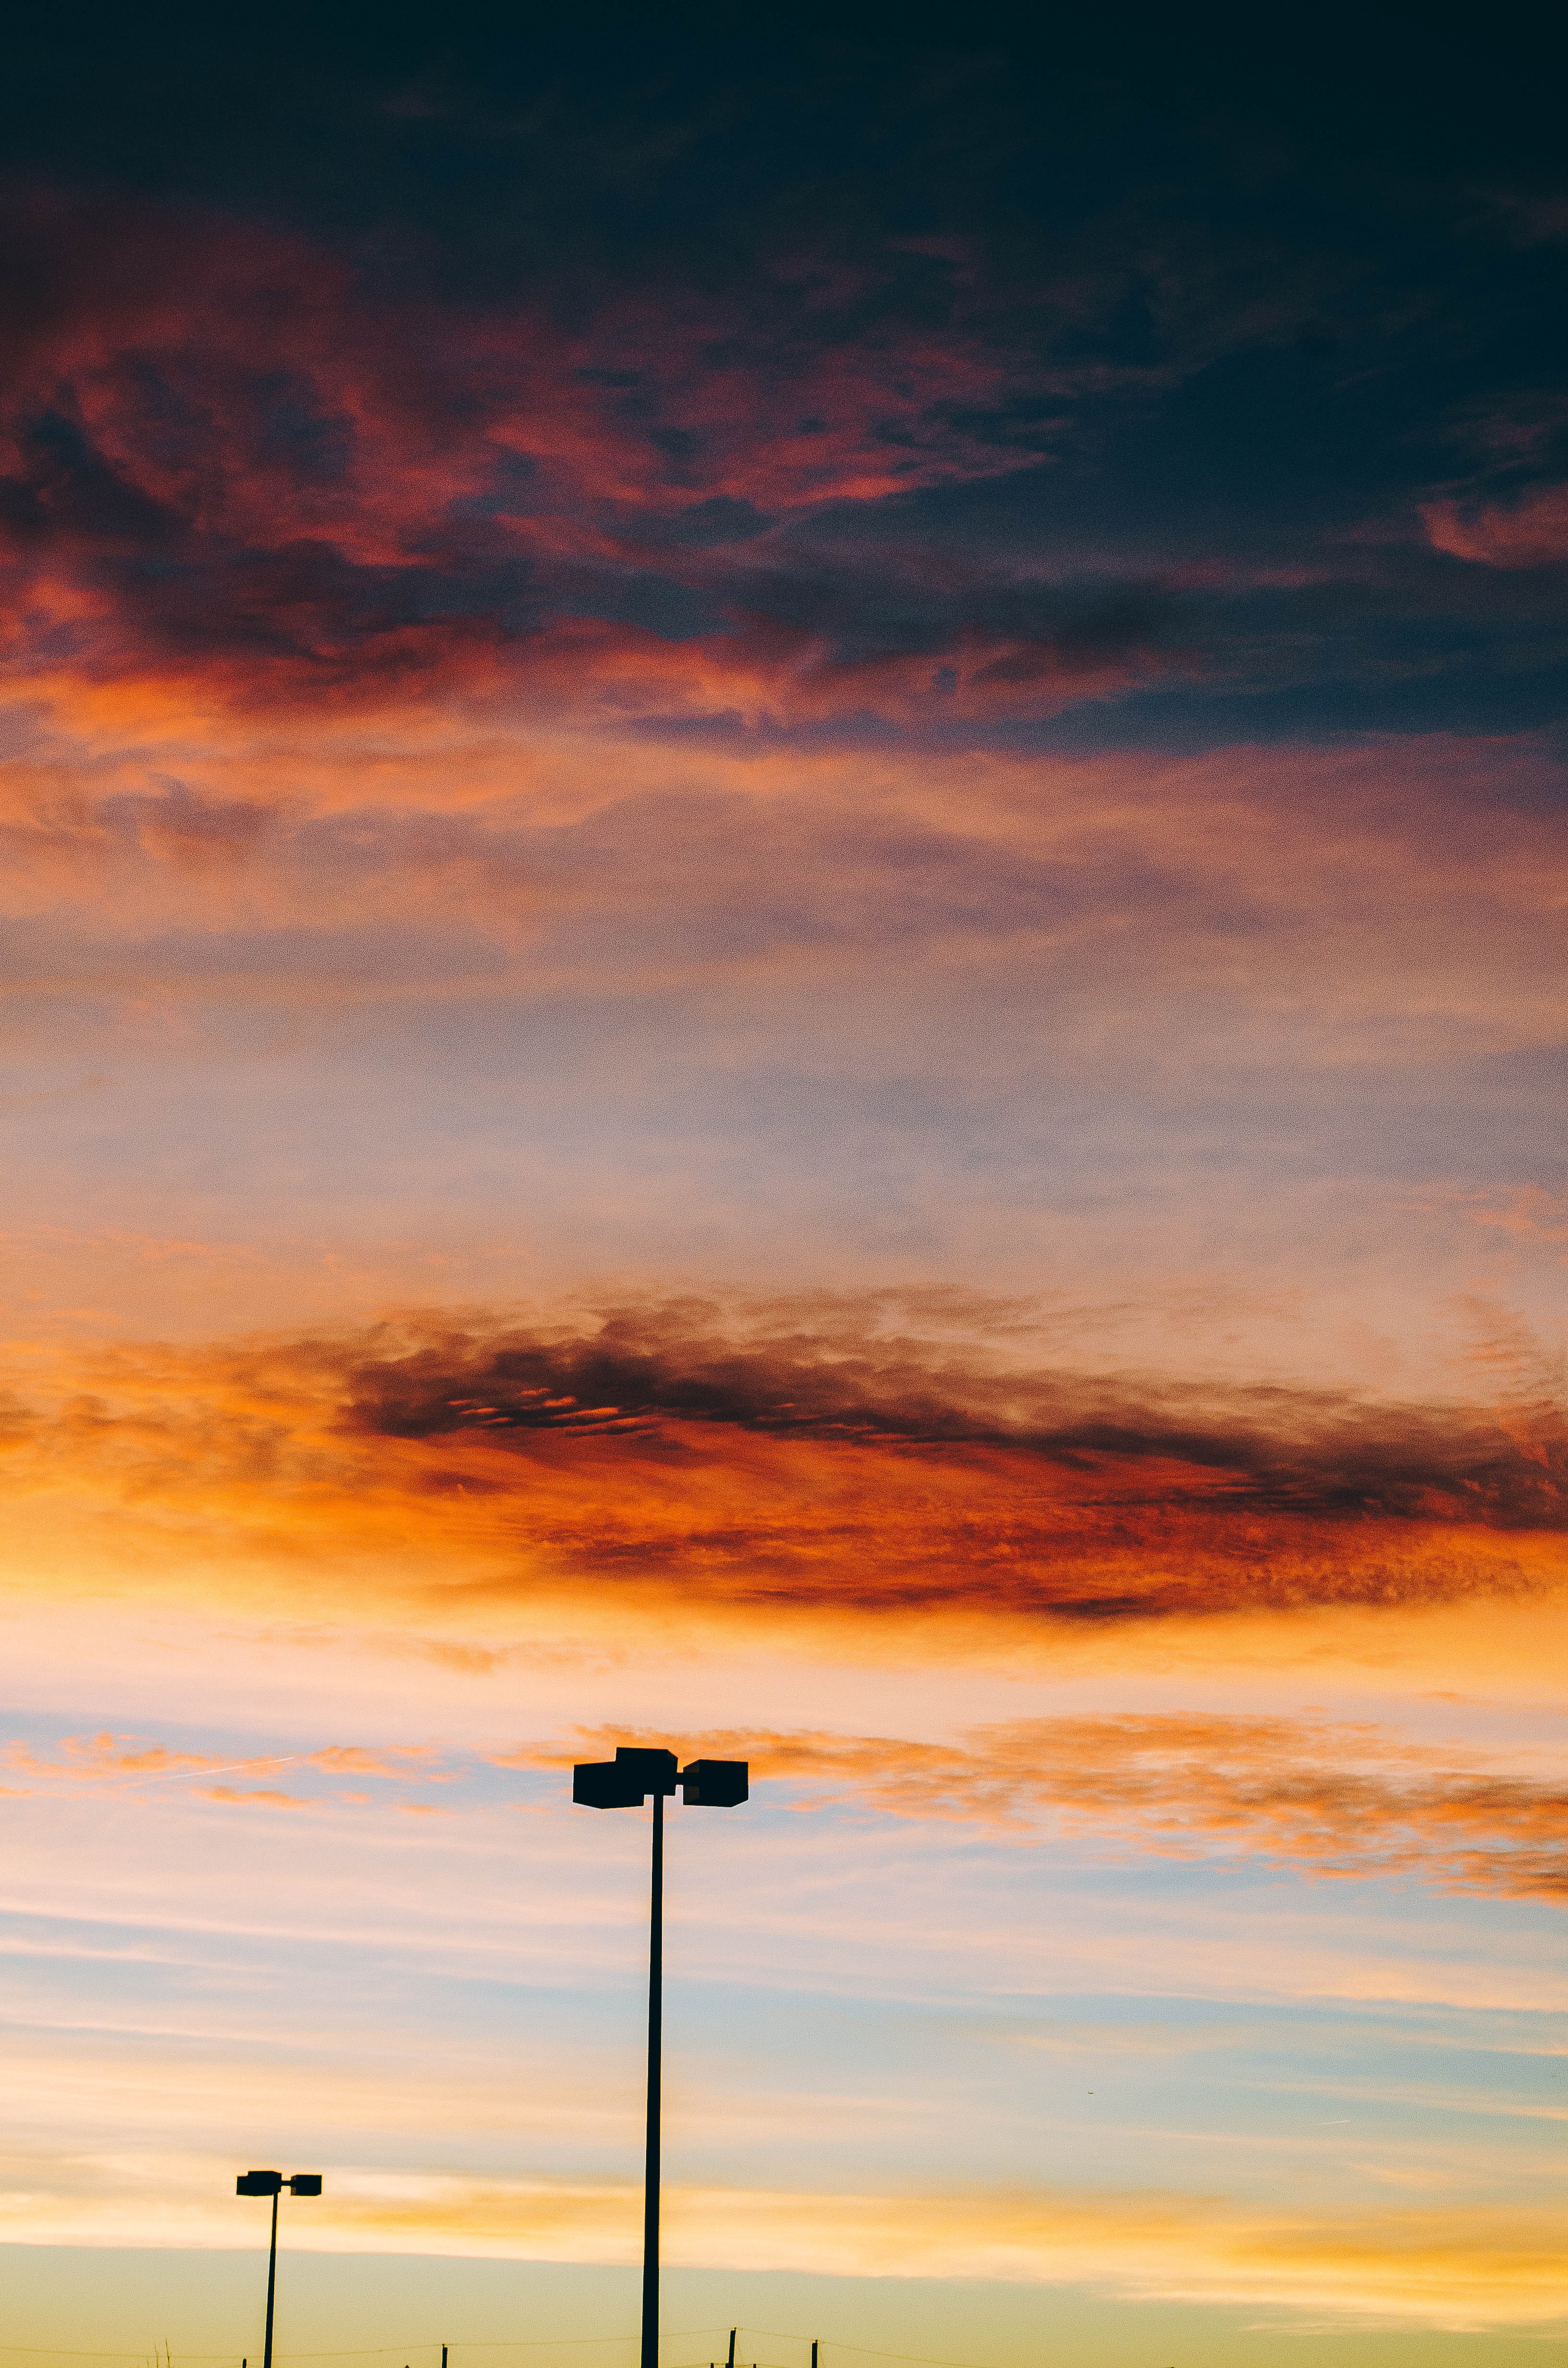
nautral, cloud, sky, atmosphere, street light, ecoregion, afterglow, orange, natural landscape, dusk, red sky at morning, tree, sunrise, cumulus, sunset, landscape, horizon, Tints and shades, meteorological phenomenon, evening, heat, event, dawn, sun, road, ocean, field, grassland, wind, plant, prairie, light fixture, sea